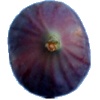
Label: Fig 1